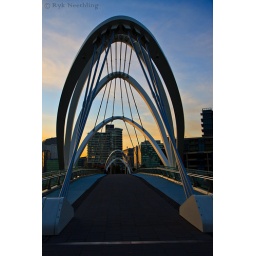
Pedestrian bridge over the Yarra river